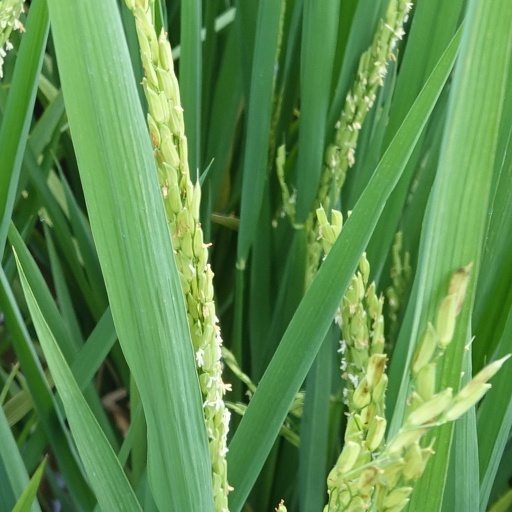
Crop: rice